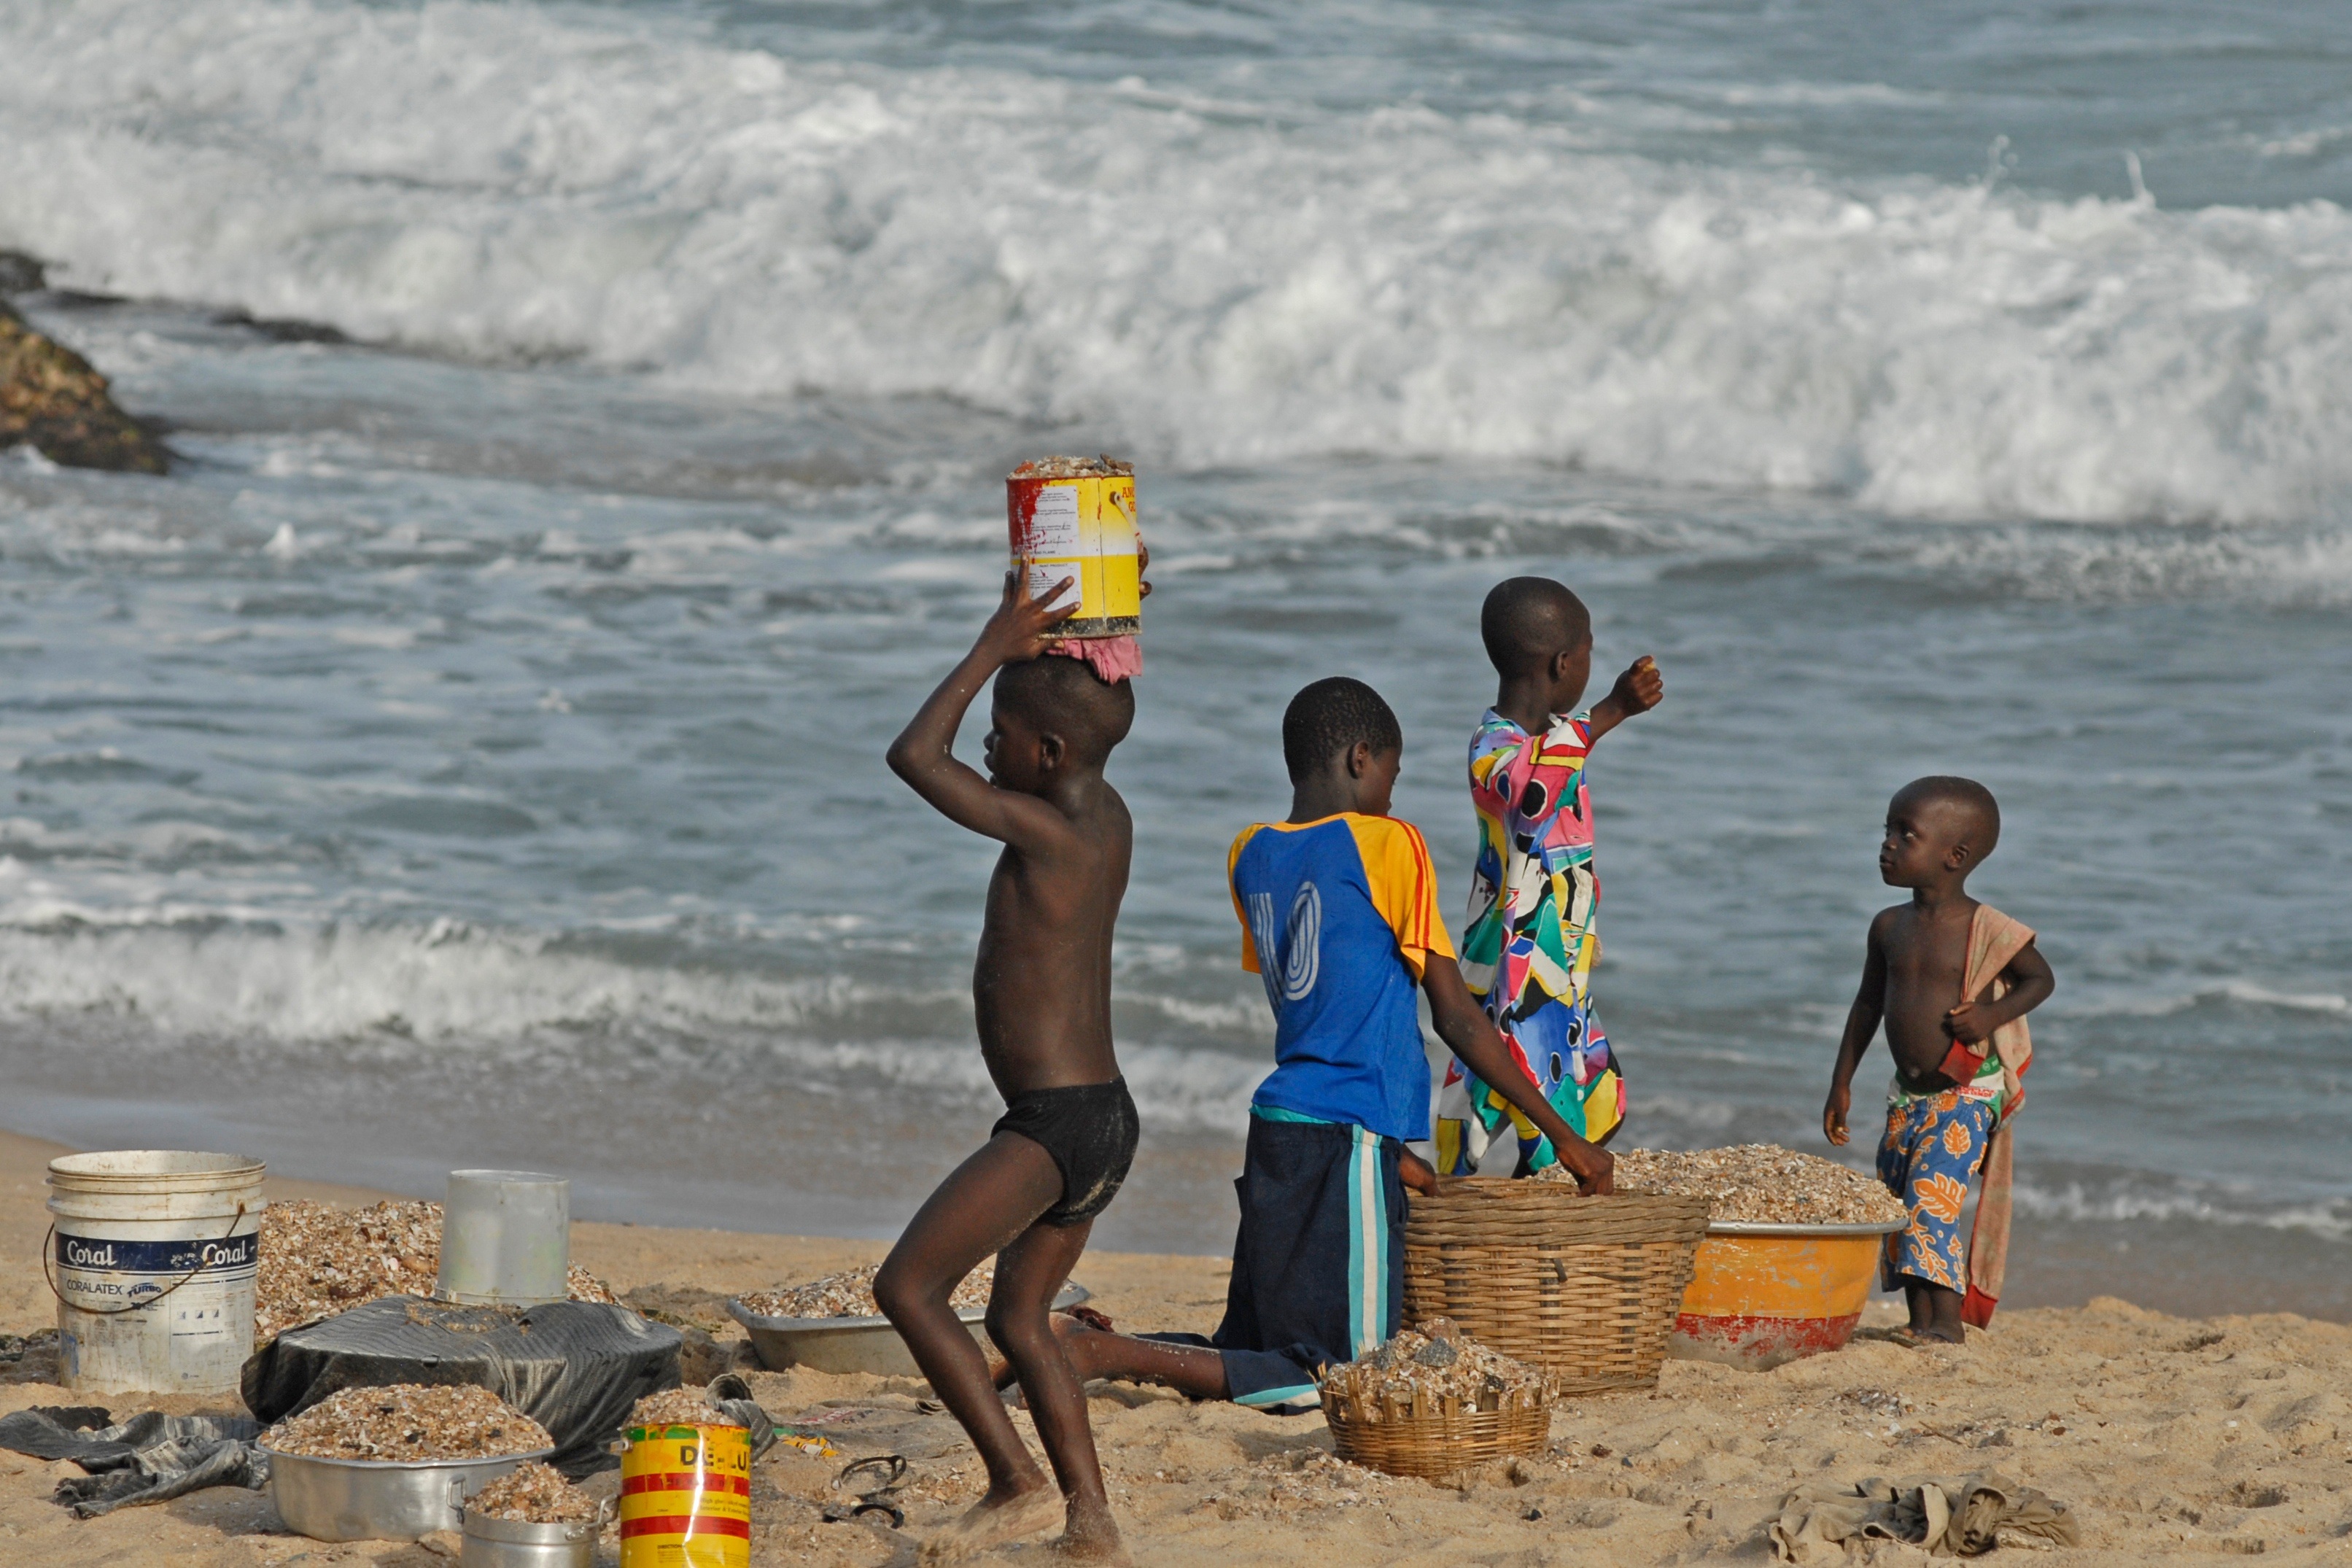
beach, sea, coast, water, sand, ocean, shore, wave, vacation, surf, body of water, children, ghana, mussels